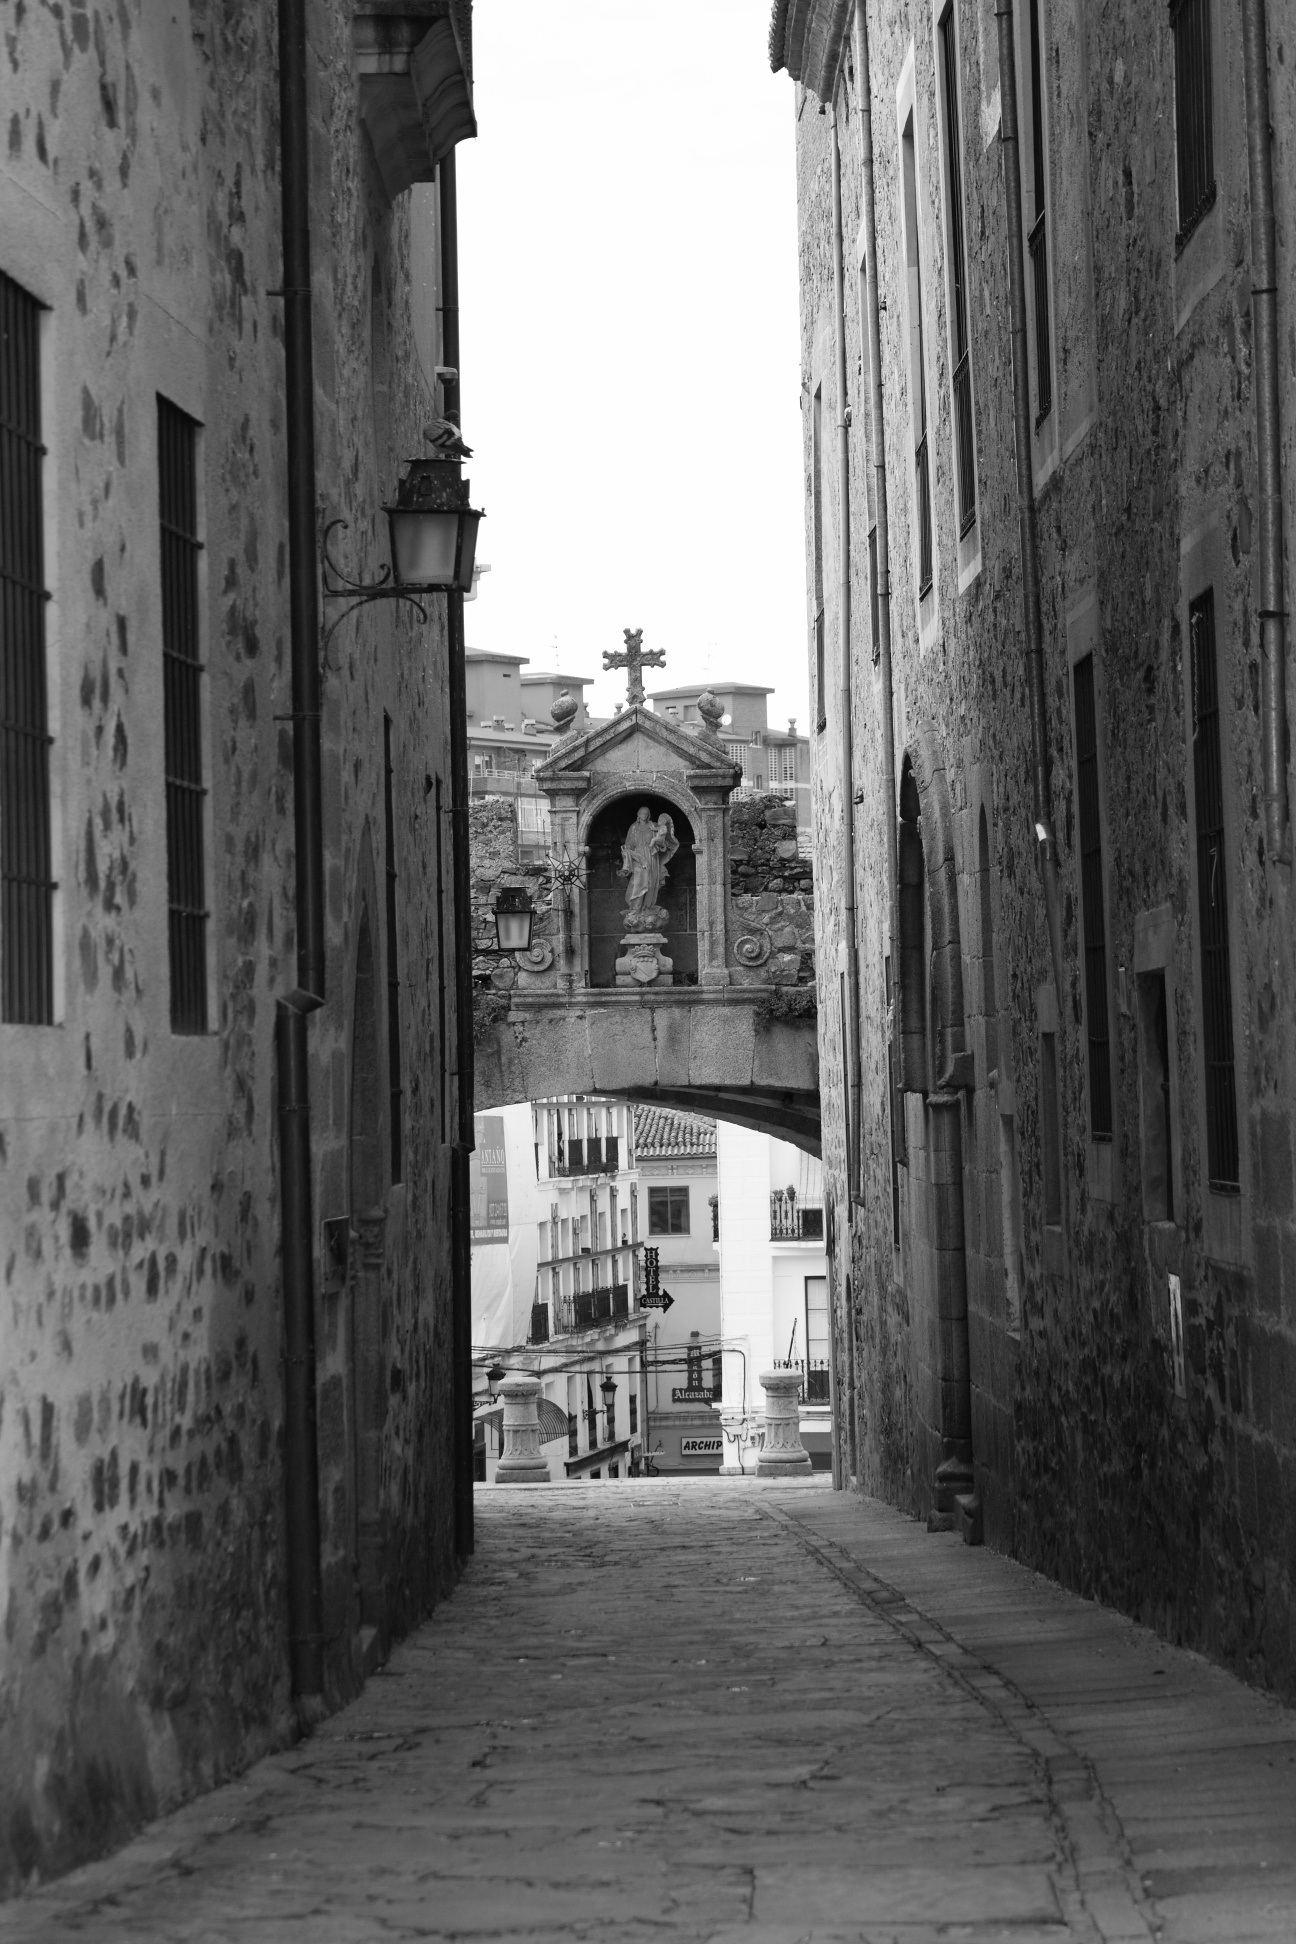
black and white, architecture, sky, road, white, street, star, town, alley, stone, peaceful, calm, facade, black, monochrome, gate, lane, infrastructure, serenity, caceres, history, arc, romanesque, portal, torres, urban area, monochrome photography, ancient history